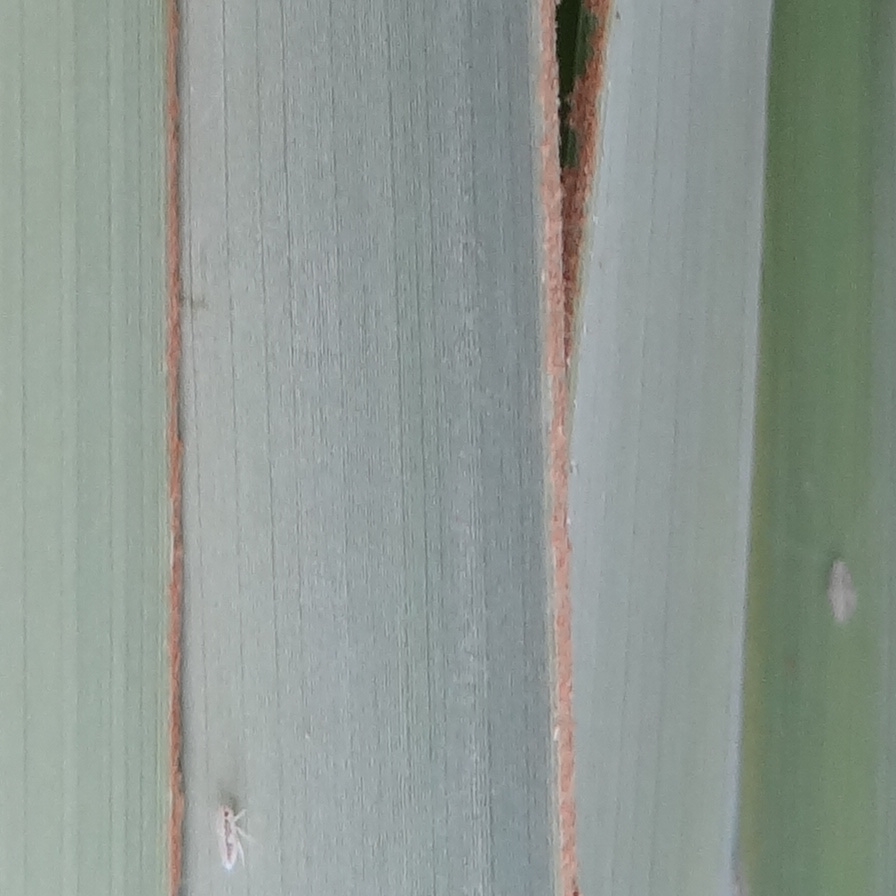
Label: Bug